Burt Township School District

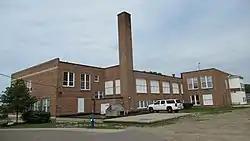
Back view of Grand Marais High School

Burt Township School District is a school district headquartered in the community of Grand Marais in the U.S. state of Michigan. The district serves the entirety of Burt Township. The district covers a very large area of in northeastern Alger County.